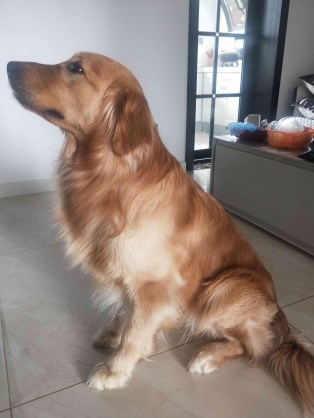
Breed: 5355-n000126-golden_retriever